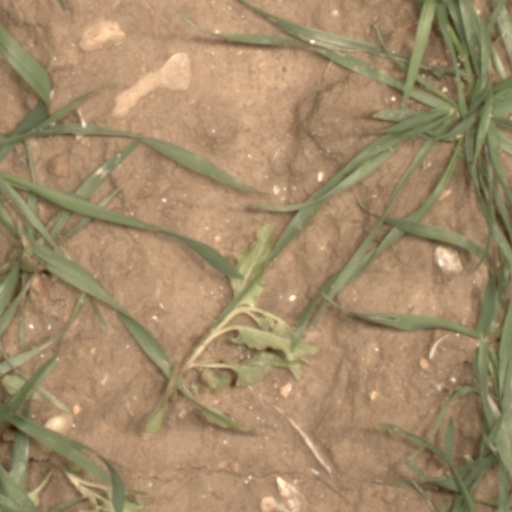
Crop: wheat